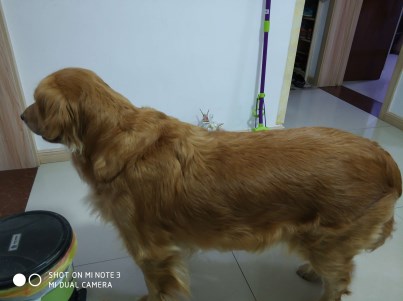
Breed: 5355-n000126-golden_retriever